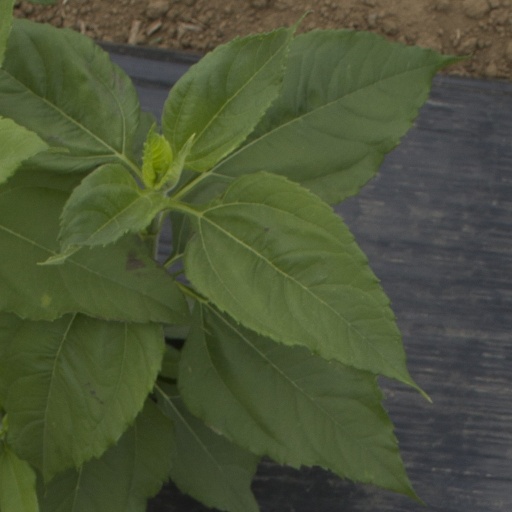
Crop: Jerusalem artichoke